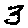
Label: 3